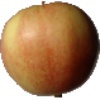
Label: Apple Red 2